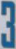
Number: 3